Junior Coghlan

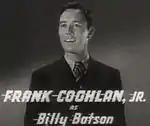
Coghlan in his most famous role as Billy Batson in "The Adventures of Captain Marvel".

In 1941, the 25-year-old Coghlan revitalized his career, landing the part of Billy Batson in the Republic Pictures serial "Adventures of Captain Marvel". In his role as Batson, Coghlan transformed into Captain Marvel by saying the magic word "Shazam." Whenever he spoke the magic word, a flash and cloud of smoke appeared, with Captain Marvel (played by Tom Tyler) appearing in his place after the smoke cleared. Coghlan recalled, "Every time we did that, they ignited flash powder, which was in a trough in front of me, and if the wind was unkind, I'd get the powder flash in my face and lose some eyebrows." The 12 episodes of the "Adventures of Captain Marvel" serial "marked the first time a comic book superhero was depicted on the big screen."